Jennifer Gray (actress)

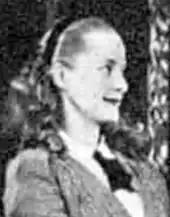
young white woman with light hair, in Victorian costume

Jennifer Gray (5 November 1916 – 3 February 1962) was a British actress, frequently seen in the West End and on tour between 1934 and 1954. She made only two cinema films, but was often seen on BBC television in the late 1940s. Among the roles she created onstage were Daphne Stillington in Noël Coward's "Present Laughter" and Queenie Gibbons in his "This Happy Breed", which premiered on successive nights in September 1942.